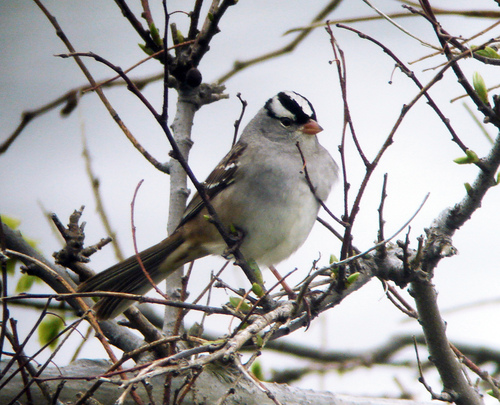
this bird has a black and white crown on its head and a small pointed beak
this bird has a white belly, a striped black and white crown, and long rectrices.
the bird has a black and white crown and a yellow bill.
this bird has a grey belly and breast with black racing stripes on it's crown.
this bird has a striped crown, a short orange bill, and a rounded breastthe is colorful bird has a short beak with long legs
this bird has wings that are black and has an orange bill
this white bird has a white crown and orange beak.
this bird has wings that are grey and has a white belly
this bird has wings that are black and has a white belly
Species: White Crowned Sparrow